Joseph Banks Secondary College

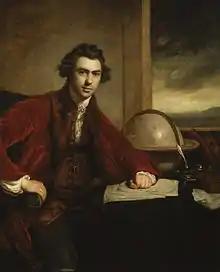
"Portrait of Joseph Banks". 1773 painting of Joseph Banks, namesake of the school

The school's namesake is Joseph Banks, an English botanist who was on James Cook's first great voyage which visited the east coast of Australia. He catalogued several plants, including the genus "Banksia", which is the namesake of Banksia Grove. In keeping with the theme of botany, the school's houses are named after local plants, and the logo is a representation of a Banksia flower. The houses are Ornata, Formosa, Incana and Serrata.